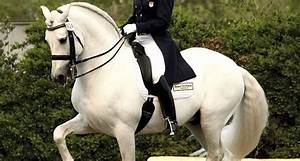
Label: cavallo